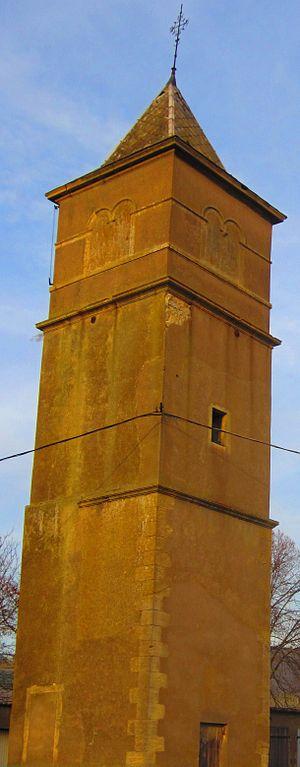
Distroff est une commune française située dans le département de la Moselle en région Grand Est.